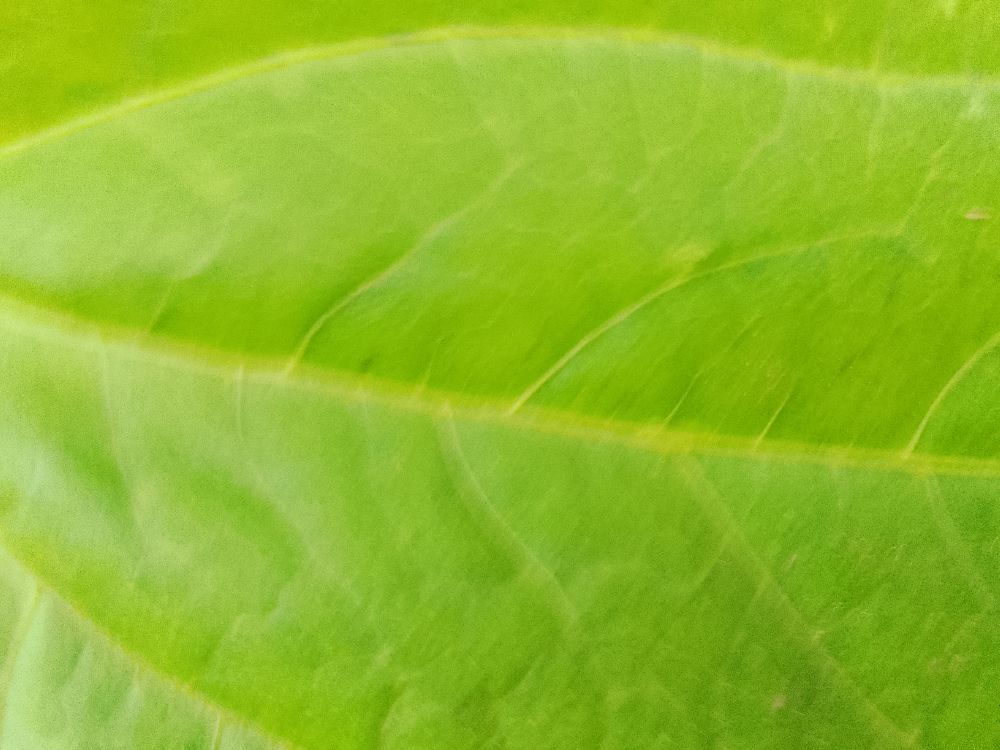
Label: healthy